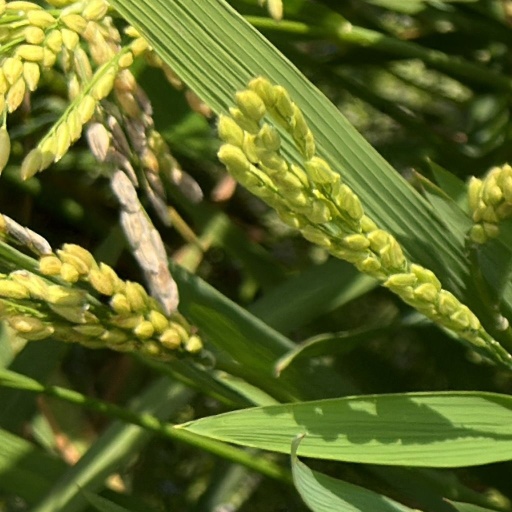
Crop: rice